Sondra Locke

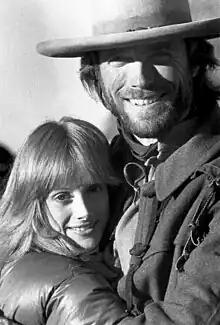
Locke and Eastwood in 1975 during the filming of "The Outlaw Josey Wales"

Hoping to shed the plain image she had accentuated in her screen debut, in January 1969 Locke posed for a seminude Lady Godiva-ish pictorial by photographer Frank Bez, which was published in the December issue of "Playboy". The "Playboy" layout established Locke's status as a sex symbol, and the images were recycled in other men's magazines as her fame increased. Nearly three decades later, Locke said she still got those photos in fan mail requesting her autograph.